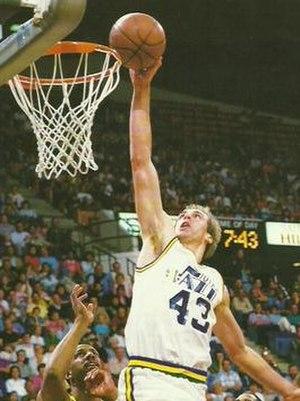
Marcus John « Marc » Iavaroni, né le 15 septembre 1956 à Jamaica, à New York, est un joueur et entraîneur américain de basket-ball. Il évolue durant sa carrière au poste d'ailier fort.